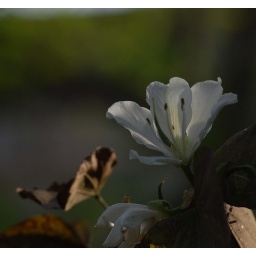
Tree standing side by side to the one in ...16. May be same species but producing white ones.Please see large.